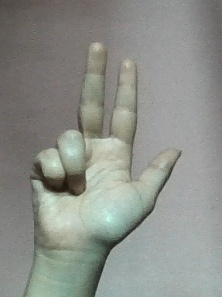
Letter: al